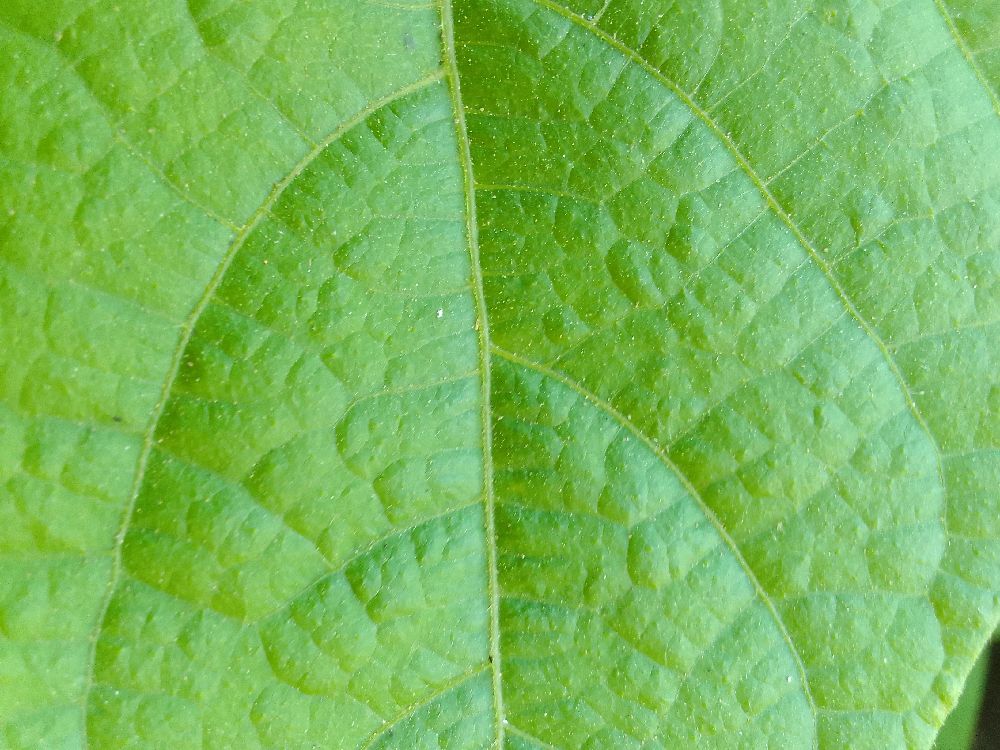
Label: healthy